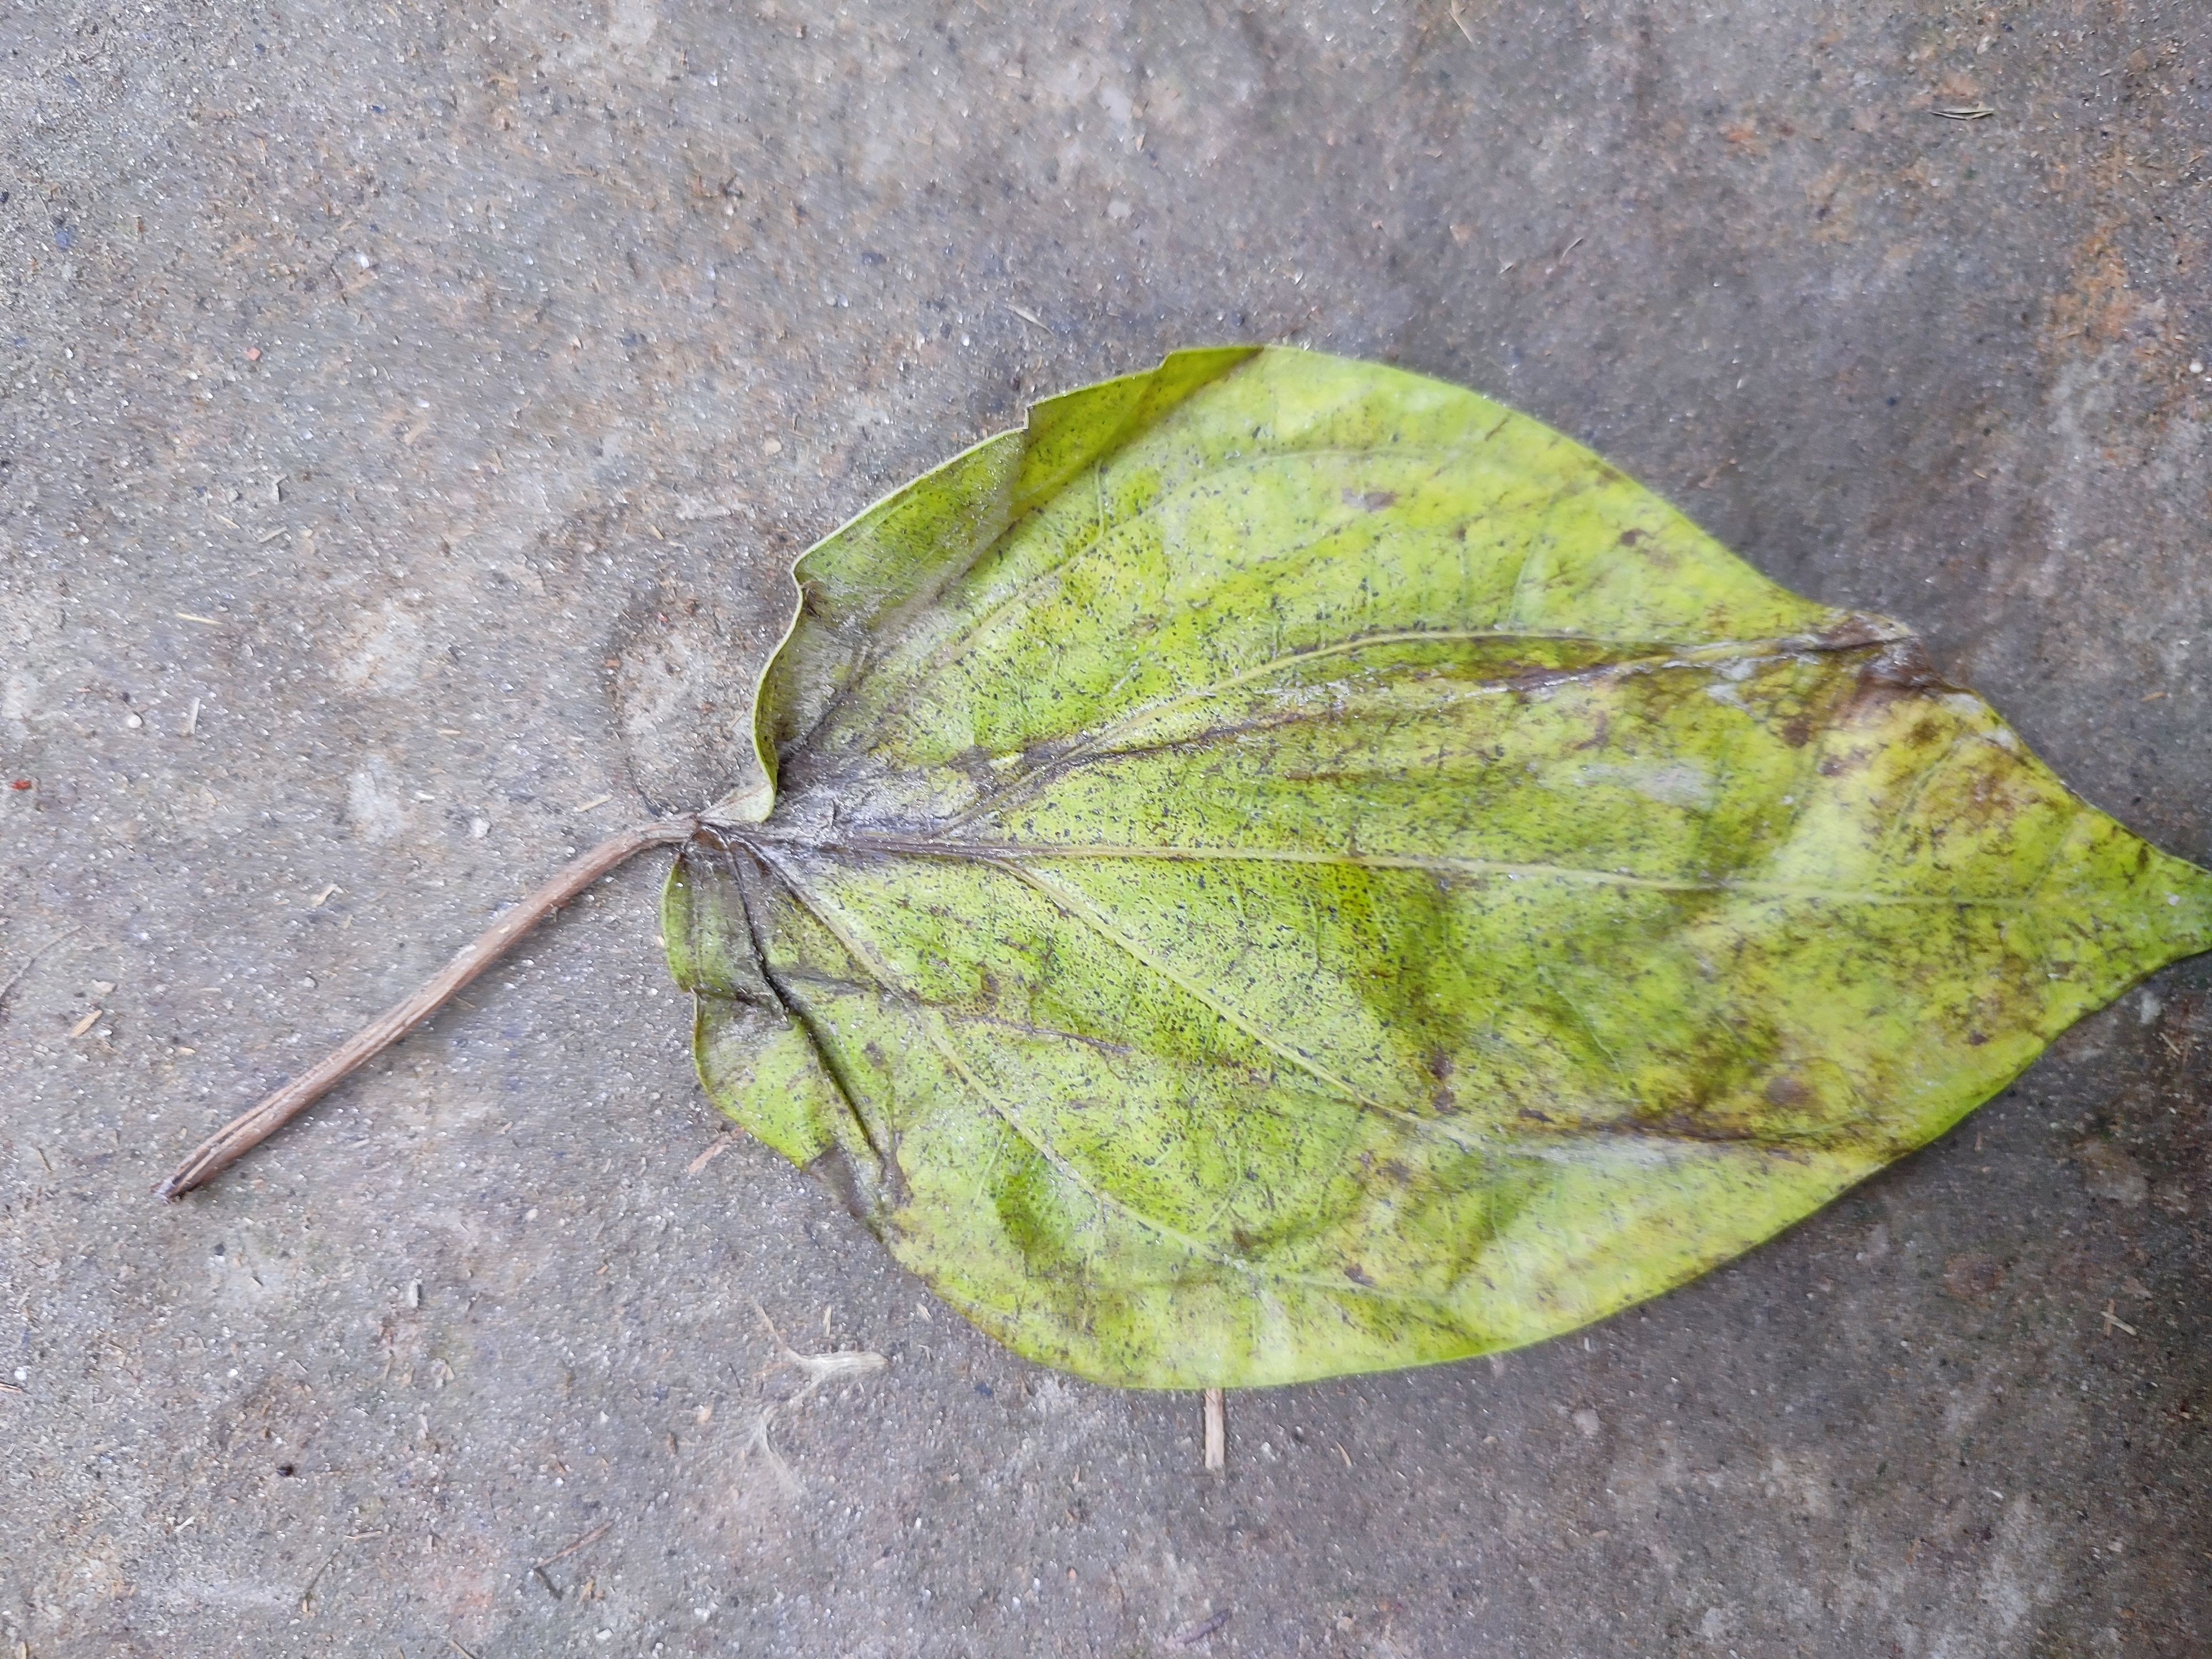
Label: Dried_Leaf